Wim Sonneveld

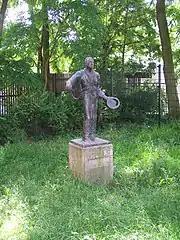
Statue of the fictional character "Nikkelen Nelis", a street singer character invented by Wim Sonneveld

Every year since 1988 the Wim Sonneveld Award has been awarded to the most talented performer in cabaret and related arts on the Amsterdams kleinkunstfestival.